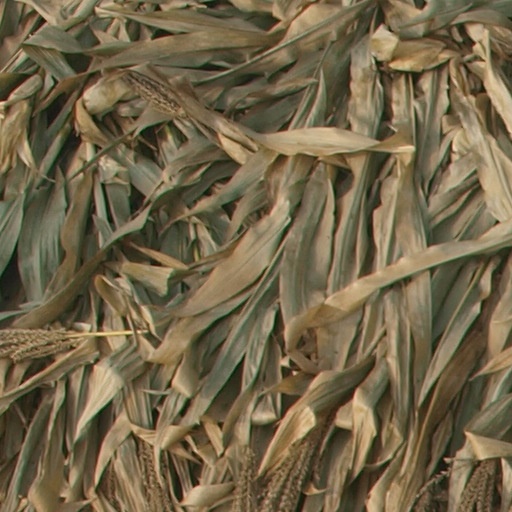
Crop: maize; corn